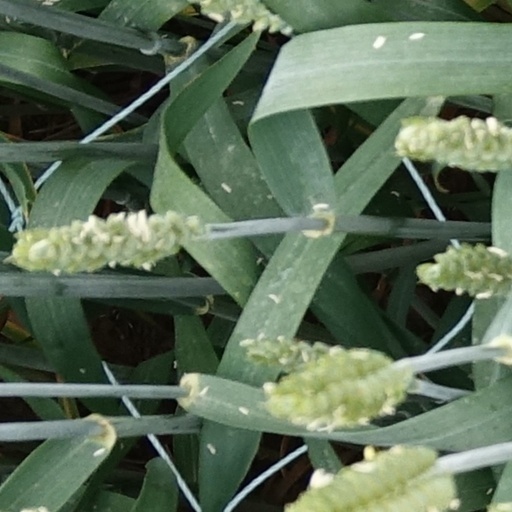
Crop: wheat